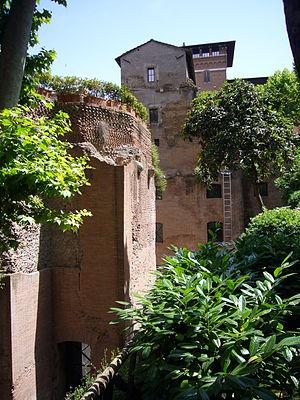
Les Jardins de Salluste occupaient une vaste zone du nord-ouest de Rome, dans la vallée entre le Pincio et le Quirinal, dans l'actuel rione de Sallustiano. Ces jardins paysagers étaient la propriété de l'historien romain Salluste.
Sallustiano est l'un des 22 rioni de Rome. Il est désigné dans la nomenclature administrative par le code R.XVII.
L'organisation en quatorze régions de la Rome augustéenne est une division administrative de la ville de Rome antique entreprise par Auguste. Elle remplace la division en quatre régions ou quartiers traditionnellement attribuée à Servius Tullius, sixième roi de Rome. Les régions augustéennes sont par la suite divisées en quartiers. À l'origine, les régions sont désignées par leur numéro mais elles acquièrent progressivement des surnoms dérivés des principaux monuments ou éléments topographiques qu'elles contiennent. La réorganisation entreprise par Auguste reste fonctionnelle jusqu'au VIIᵉ siècle où elle est remplacée par une division en sept paroisses.